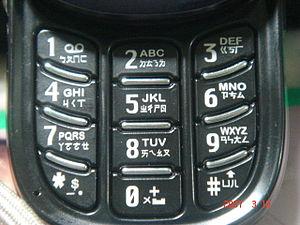
Un clavier téléphonique est un type de clavier équipant les terminaux téléphoniques et dont la fonction principale est de composer les numéros.